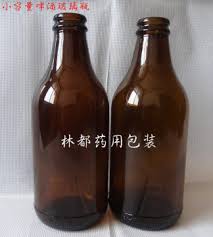
Waste category: glass